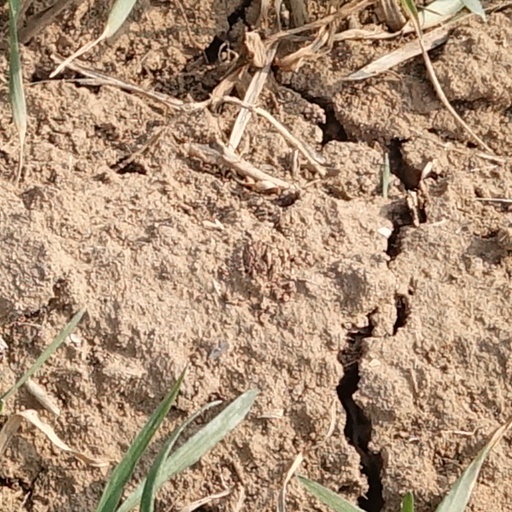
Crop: wheat